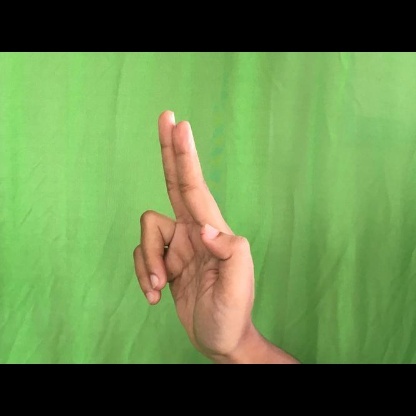
Mudra: Ardhapathaka